Trigonometry

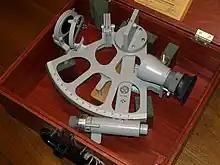
Sextants are used to measure the angle of the sun or stars with respect to the horizon. Using trigonometry and a marine chronometer, the position of the ship can be determined from such measurements.

Historically, trigonometry has been used for locating latitudes and longitudes of sailing vessels, plotting courses, and calculating distances during navigation.